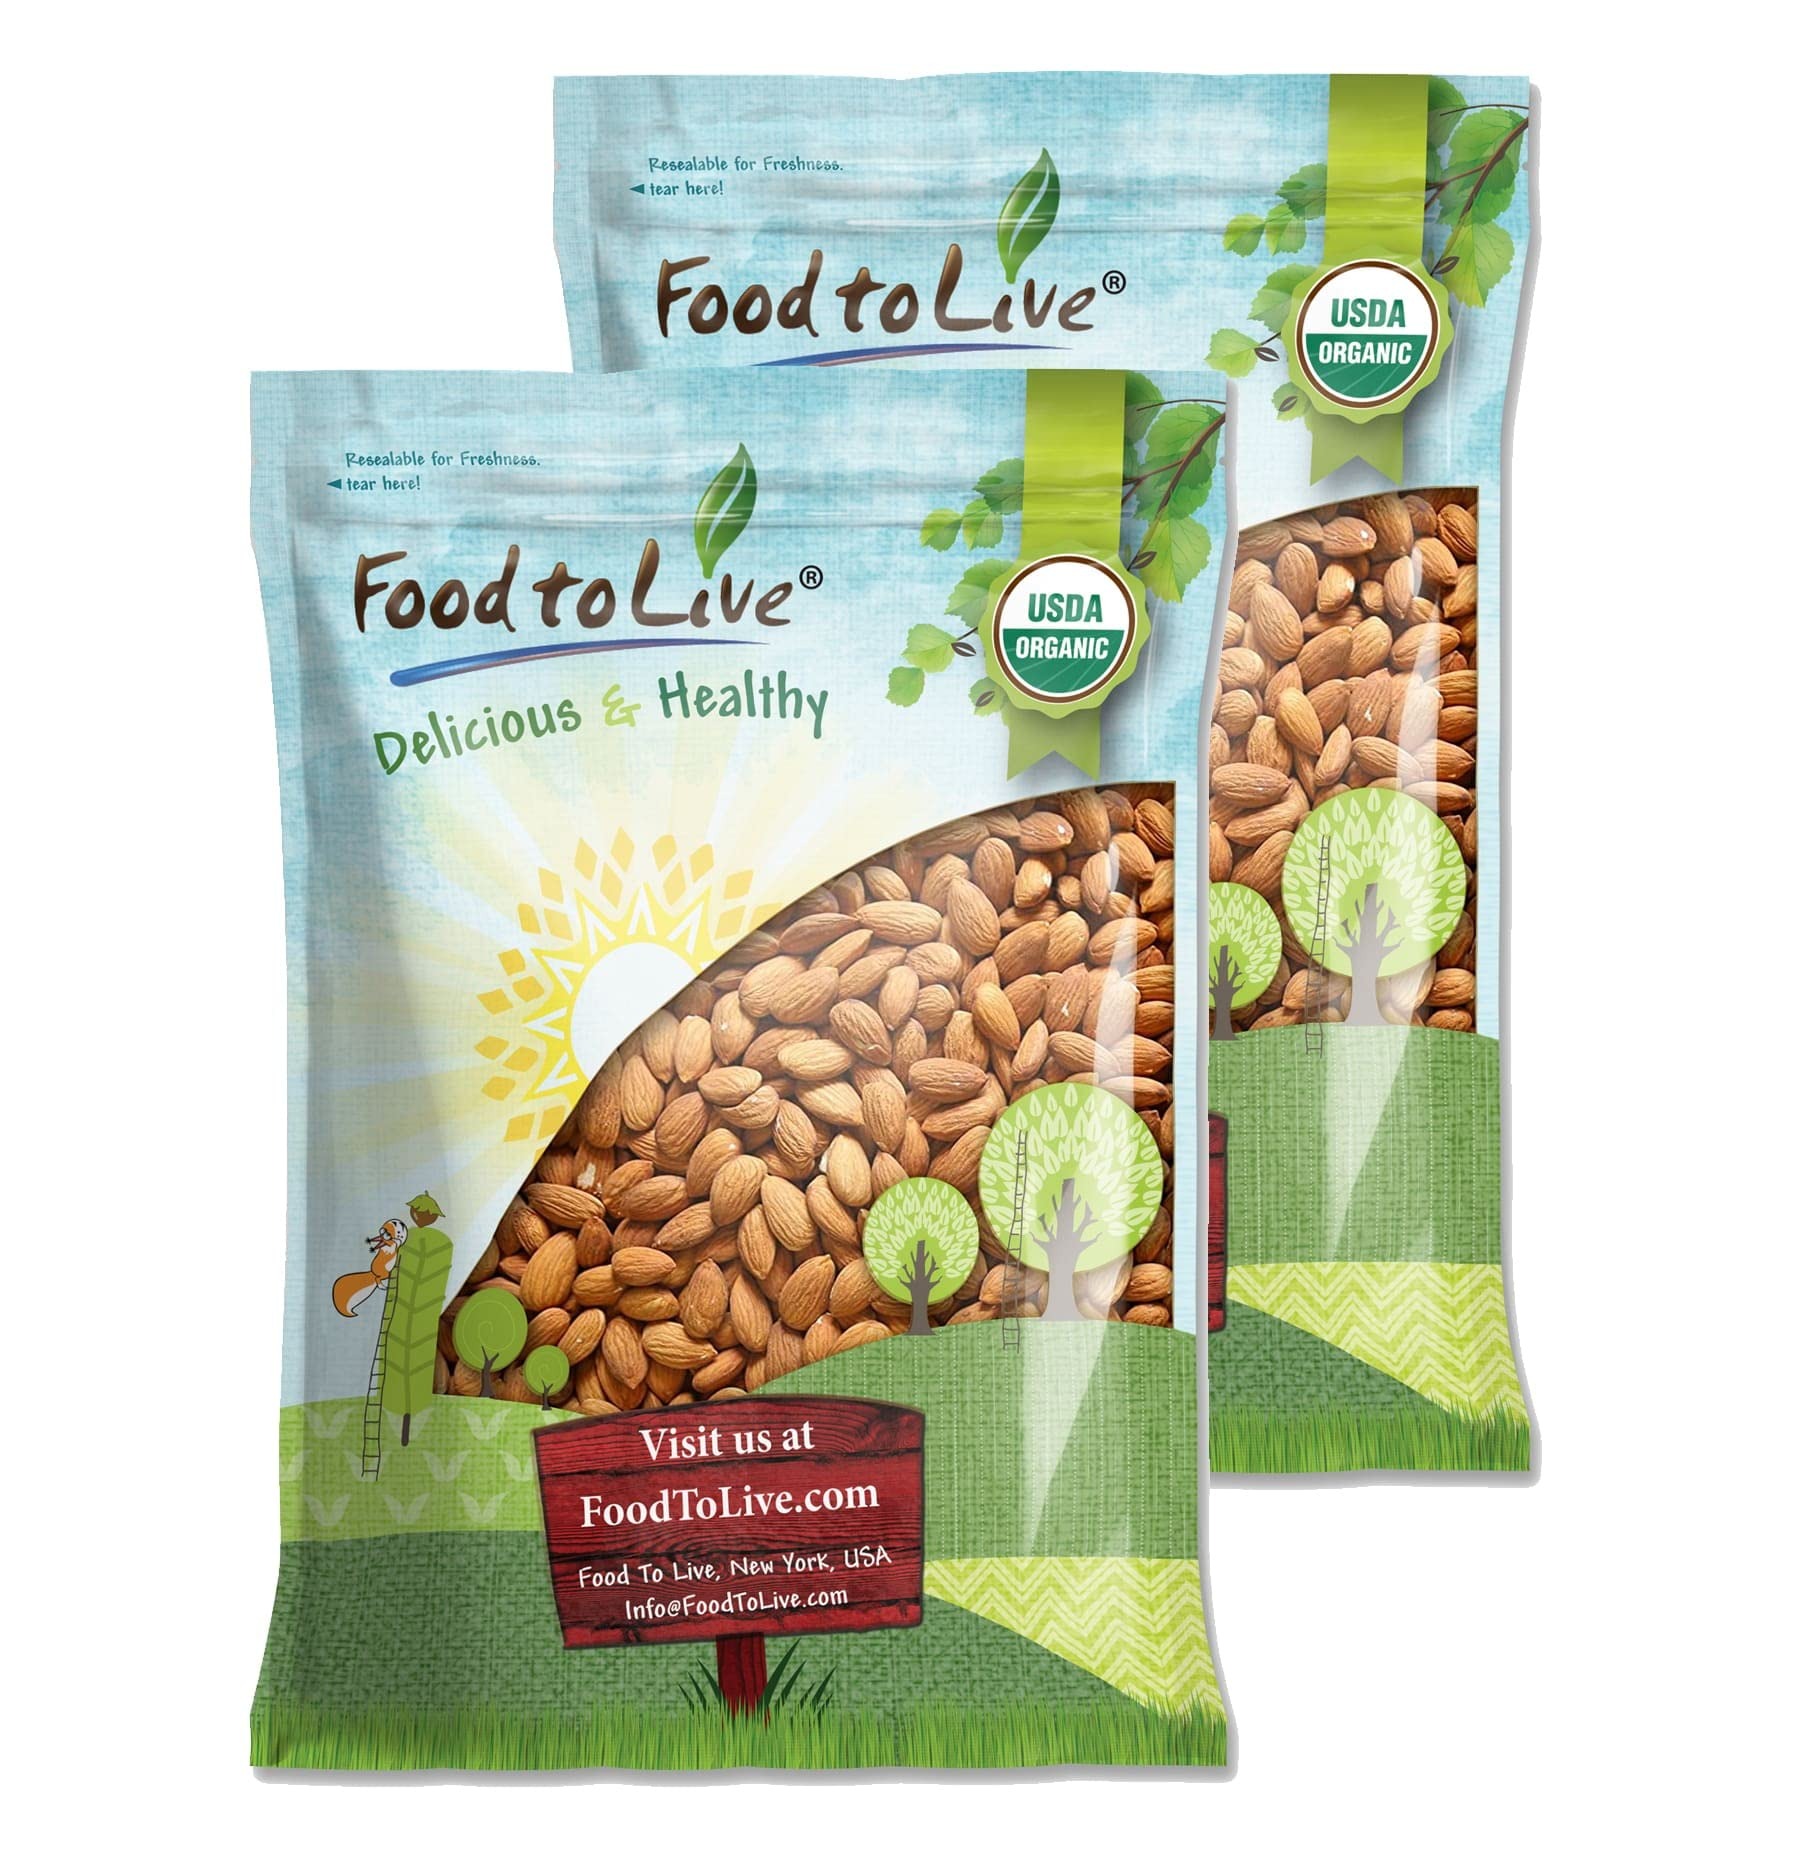
Item Name: Food to Live Organic Almonds, 15 Pounds - Non-GMO, Whole, Raw, No Shell, Unsalted, Vegan, Kosher, Bulk. Keto Snack. Good Source of Vitamin E, Protein. Great for Almond Milk, Nut Butter & Desserts
Bullet Point 1: ✔️Truly raw and unpasteurized, Food to Live Certified Organic Almonds are large, evenly shaped, and delicious.
Bullet Point 2: ✔️Non-GMO, gluten-free, and vegan-friendly almonds that make a great tasty snack.
Bullet Point 3: ✔️Eat them raw or roasted, make almond milk, meal, or butter. Everything tastes better with almonds.
Bullet Point 4: ✔️Food to Live Certified Organic Almonds are unsalted, so you can roast and flavor them to your taste.
Bullet Point 5: ✔️Packed in a quality resealable bag that will help you keep the almonds fresh for months.
Value: 240.0
Unit: Ounce

Price: 106.885